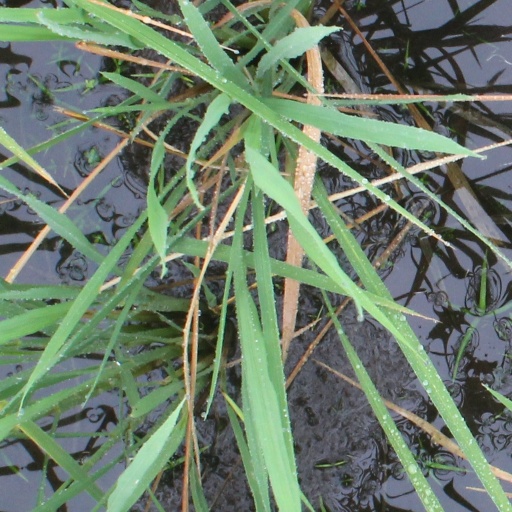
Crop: rice